Daniel Weyandt

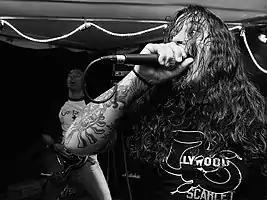
Dan Weyandt (in front) live with Zao

Daniel Weyandt (Born May 9, 1981) is the vocalist of the American metalcore band, Zao. He was also the bassist for Seasons in the Field and current bassist for Lonely//Ghost//Parade. Weyandt is also a tattoo artist and owns a shop in his hometown, Greensburg, Pennsylvania.